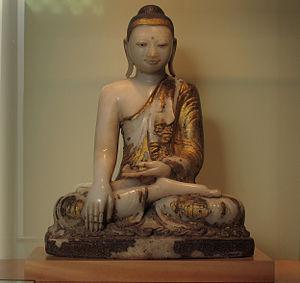
Buddha vainqueur des assauts de Mara, Maravijaya. Le Buddha assis en position de «
Le musée Georges-Labit, fondé en 1893, est situé sur les berges du canal du Midi à Toulouse entre le quartier des Demoiselles et le Busca. Son nom vient du grand voyageur, ethnologue et collectionneur Georges Labit, qui a rassemblé au cours de ses voyages une collection d'objets d'art d'Extrême-Orient et il a entrepris d'en faire un musée pour ses contemporains et pour les générations futures. Cette collection évoque les cultures anciennes - jusqu'au XIXᵉ siècle - par les arts de l'Inde, du Pakistan et de l'Afghanistan, l'ancien Viêt Nam, l'ancienne Thaïlande, le Laos, Java, le Népal, l'art tibétain et l'art chinois, enfin l'art japonais. Ces objets ont été choisis, dans un premier temps par Georges Labit, pour leur qualités esthétiques et afin d'évoquer de manière exemplaire les cultures anciennes de ces pays d'Asie et d'Extrême-Orient. Pour cette raison ils sont regroupés avec des objets présentant les mêmes qualités mais provenant d'Égypte antique dont un rare ensemble d'objets coptes.